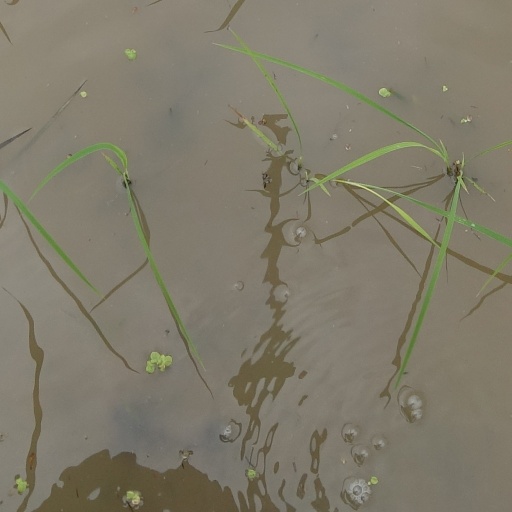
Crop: rice